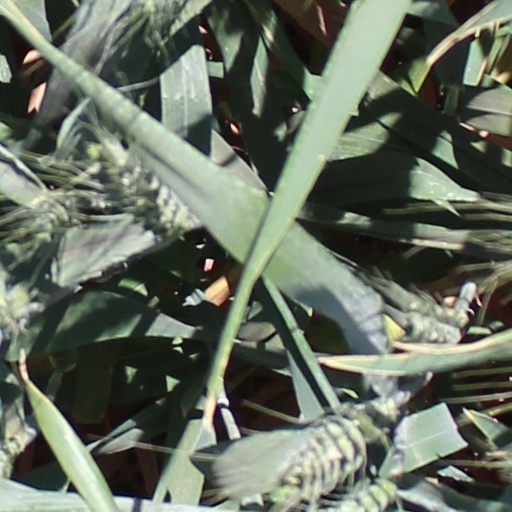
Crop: wheat